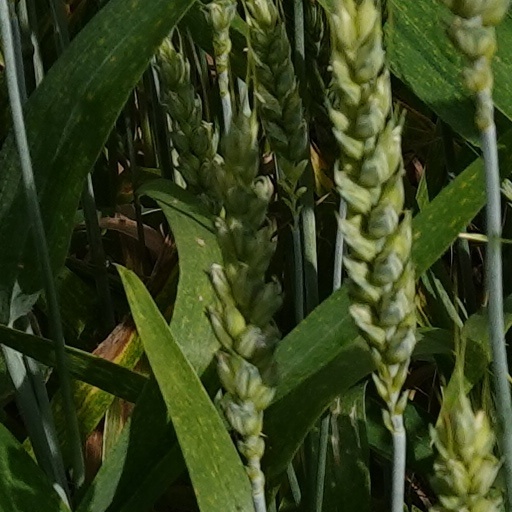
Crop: wheat